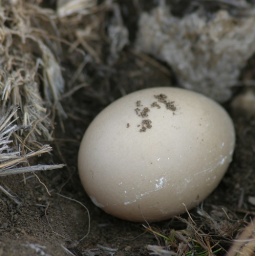
Over twice the size of a chicken egg, left undisturbed in a field near El Calafate, Argentina